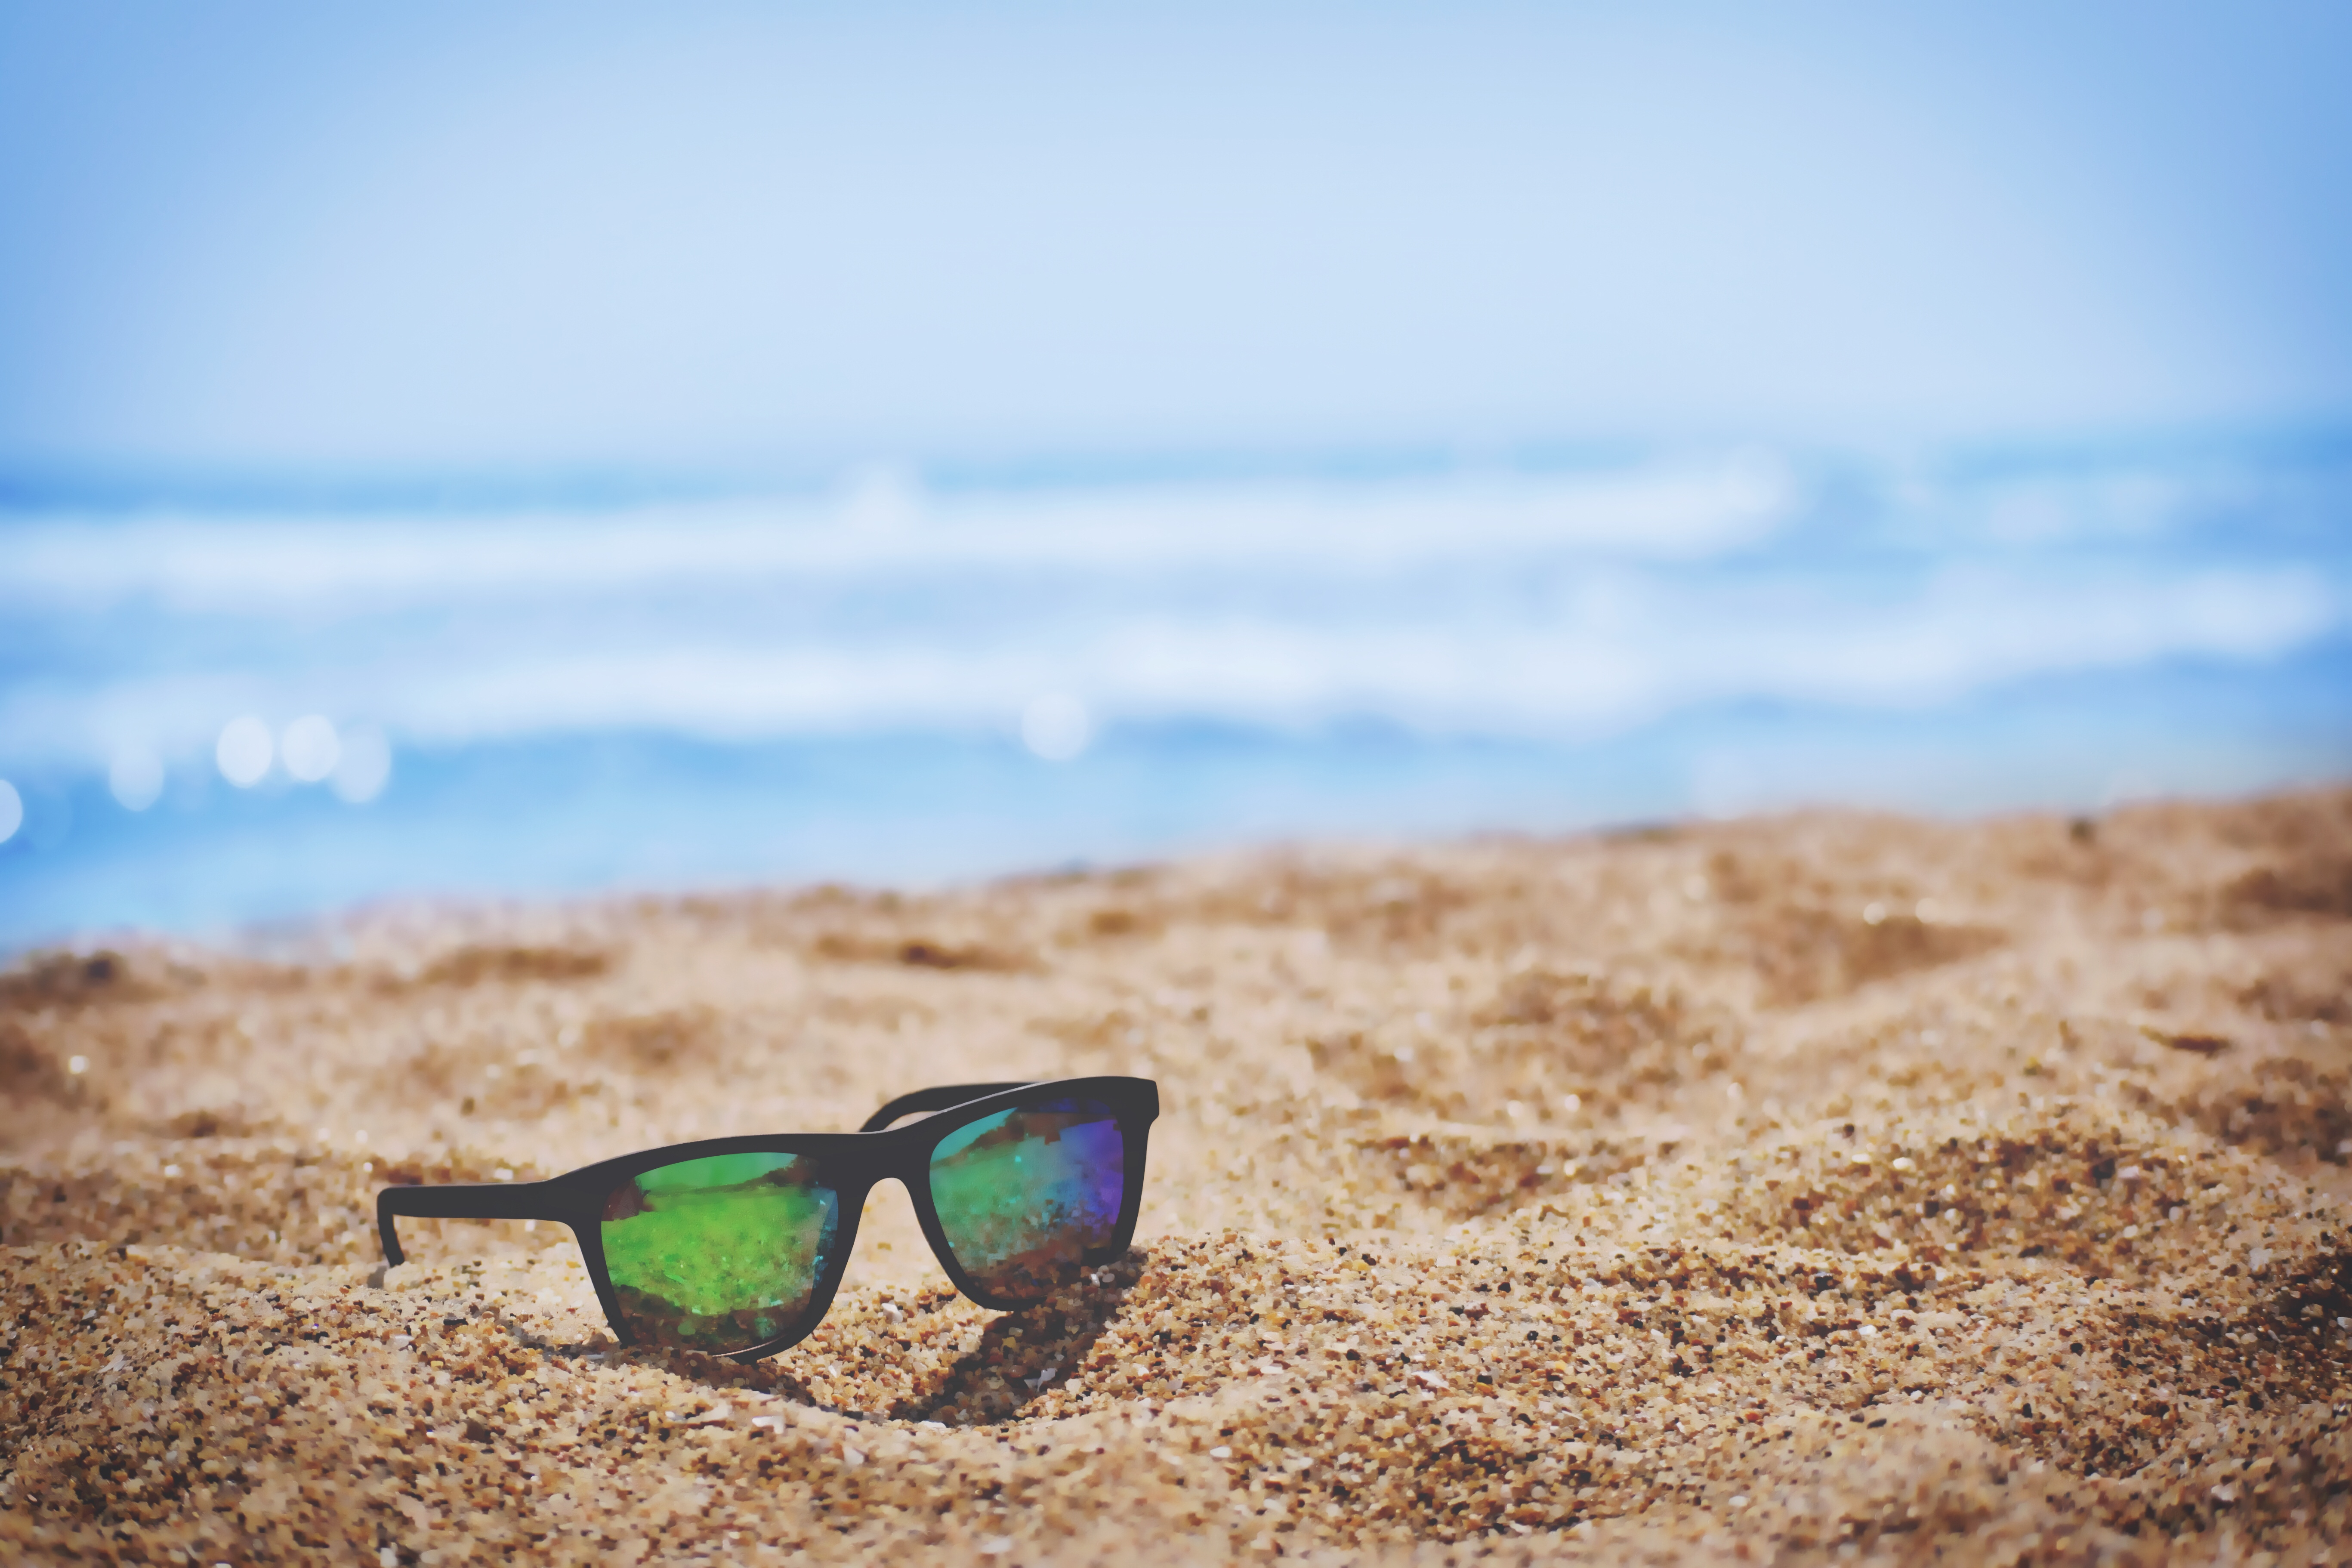
beach, sea, coast, sand, rock, ocean, horizon, shore, wave, vacation, holiday, blue, close up, sunglasses, glasses, macro photography